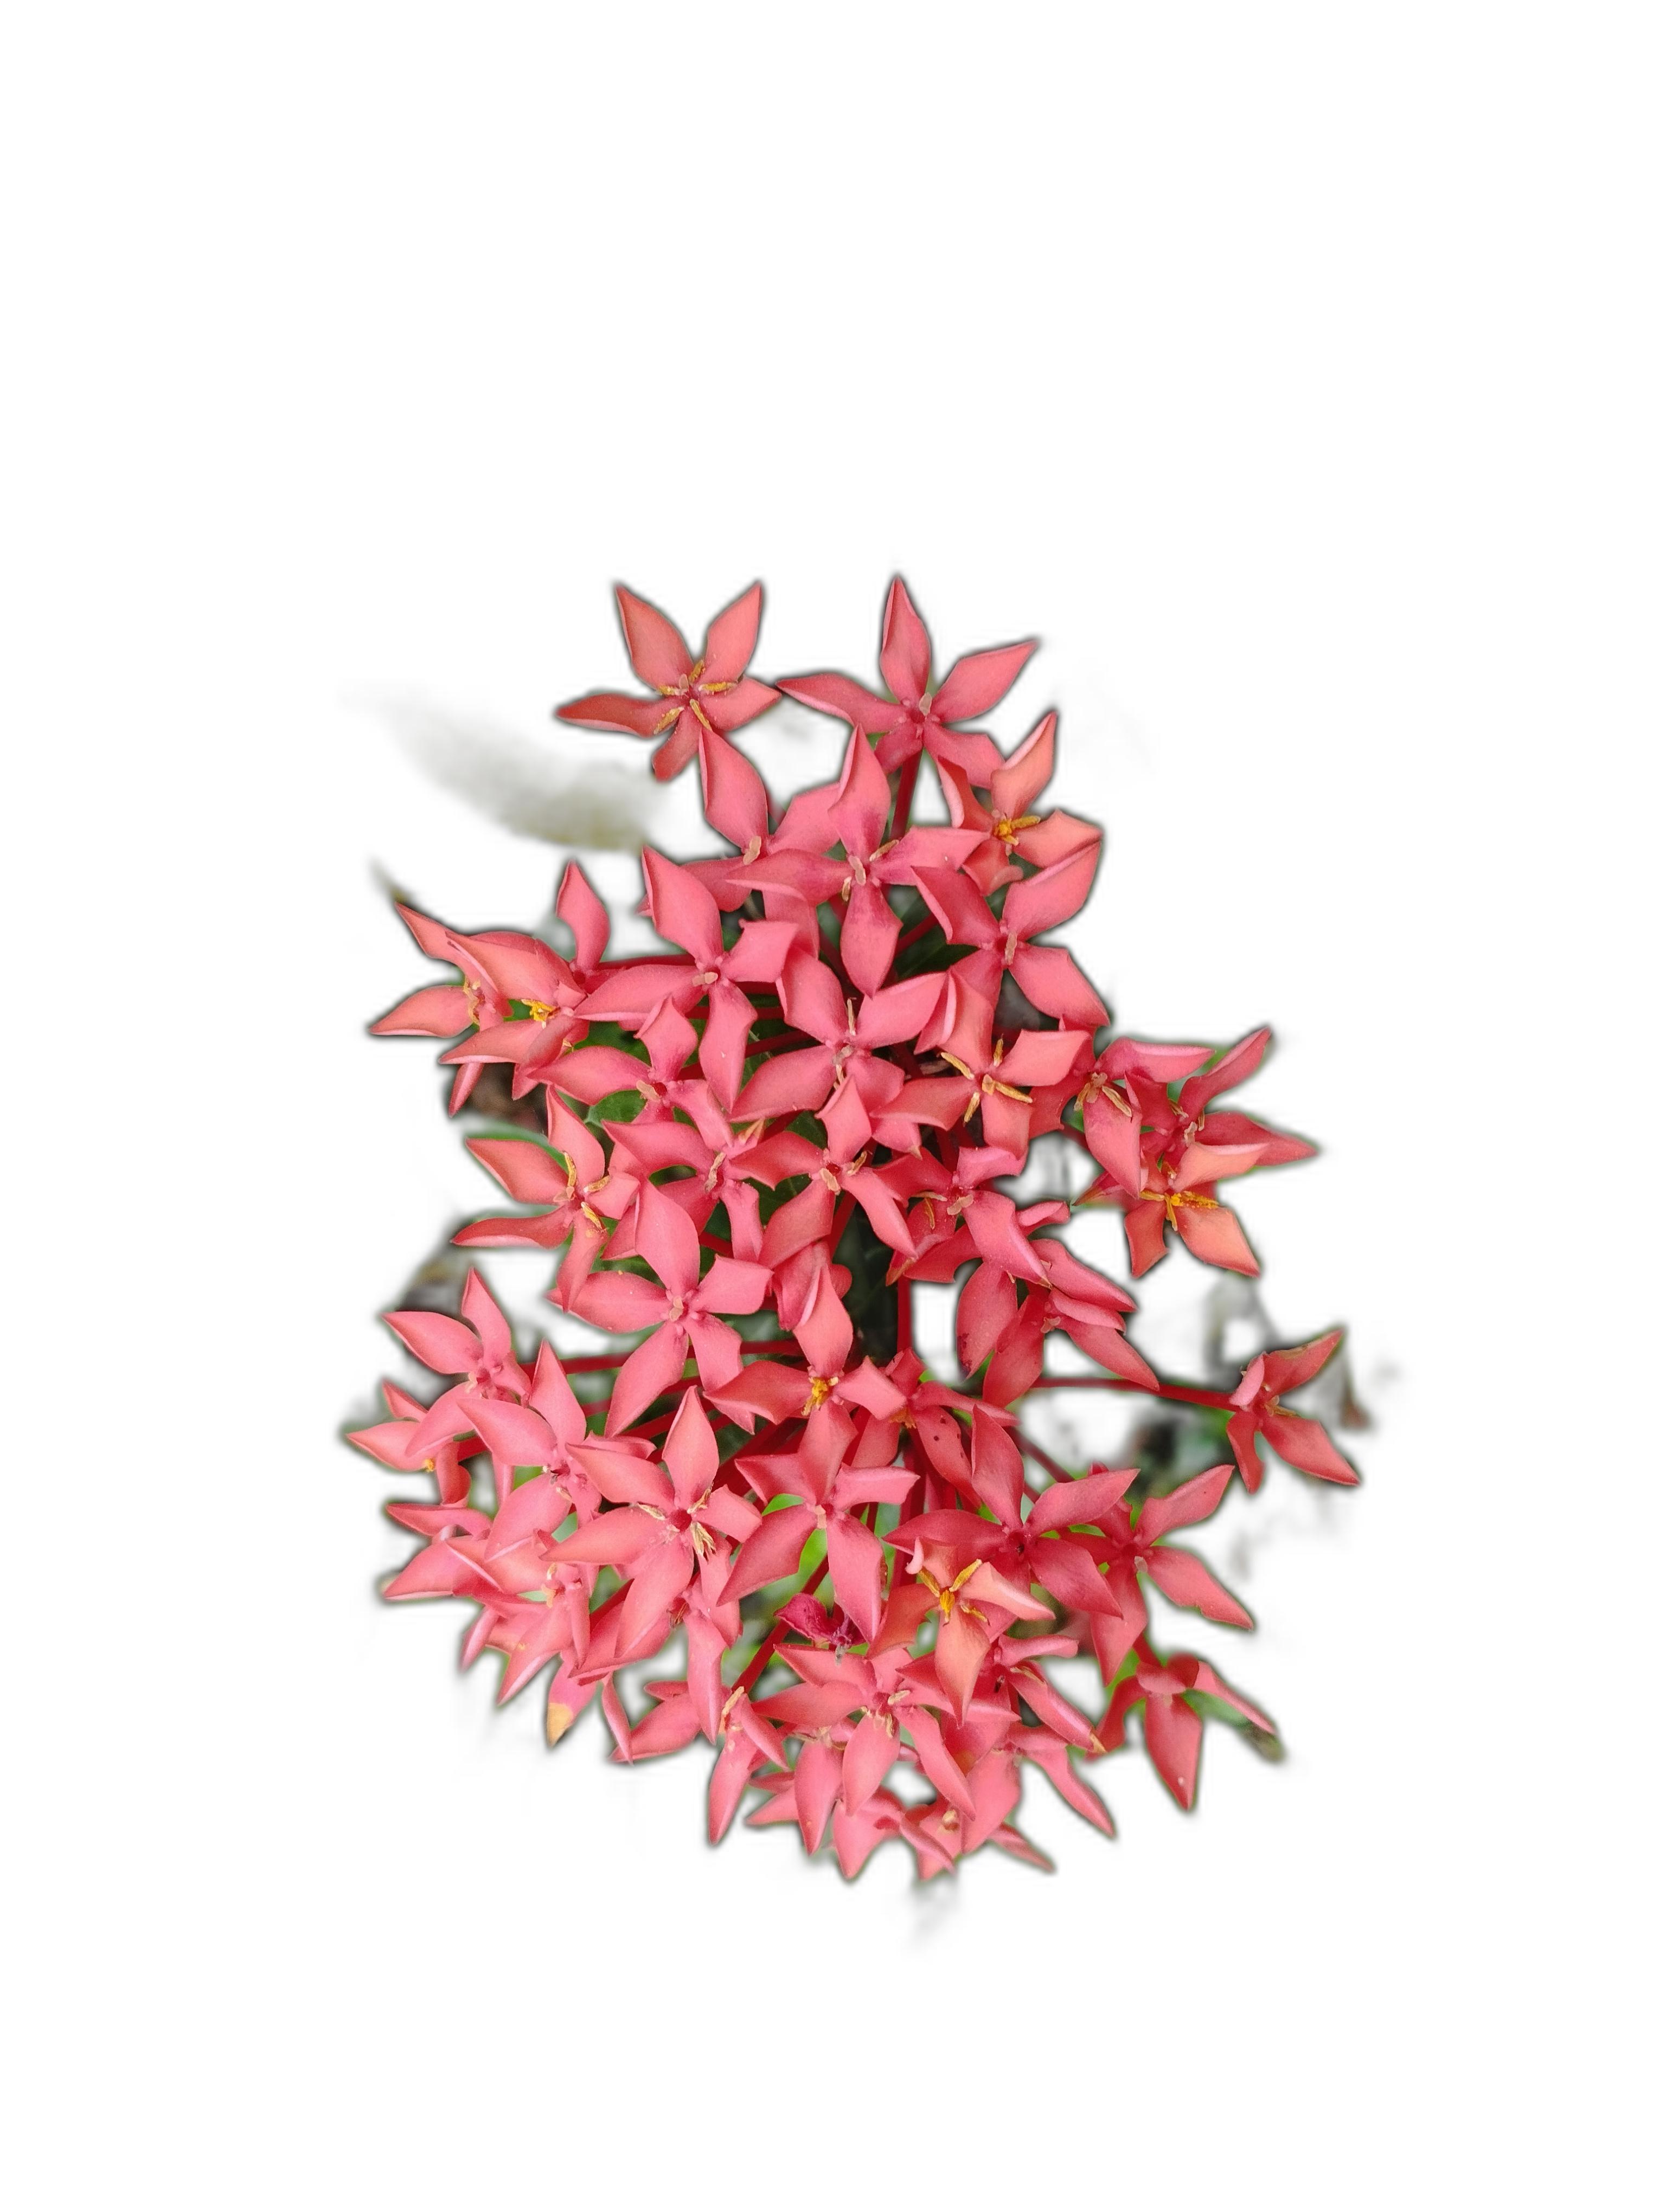
Label: Jungle geranium